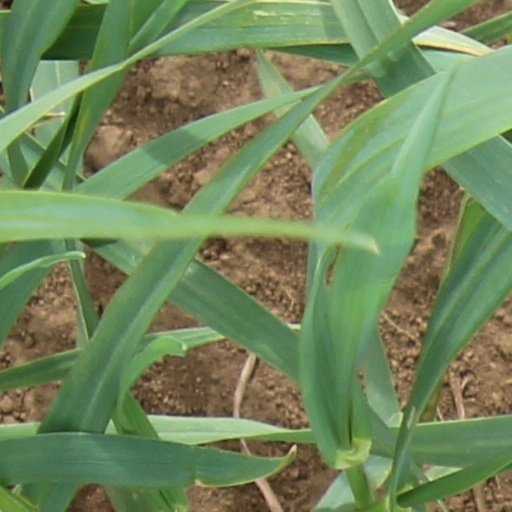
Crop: wheat